Killing of Mark Duggan

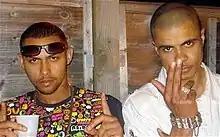
Duggan on the right, with cousin Kelvin Easton

According to Tony Thompson of the "Evening Standard, London edition", Duggan may have been a founding member of North London's "Star Gang", an offshoot of the Tottenham Mandem gang. Unnamed police sources alleged via "The Daily Telegraph" that Duggan was a "well known gangster" and a "major player and well known to the police in Tottenham".